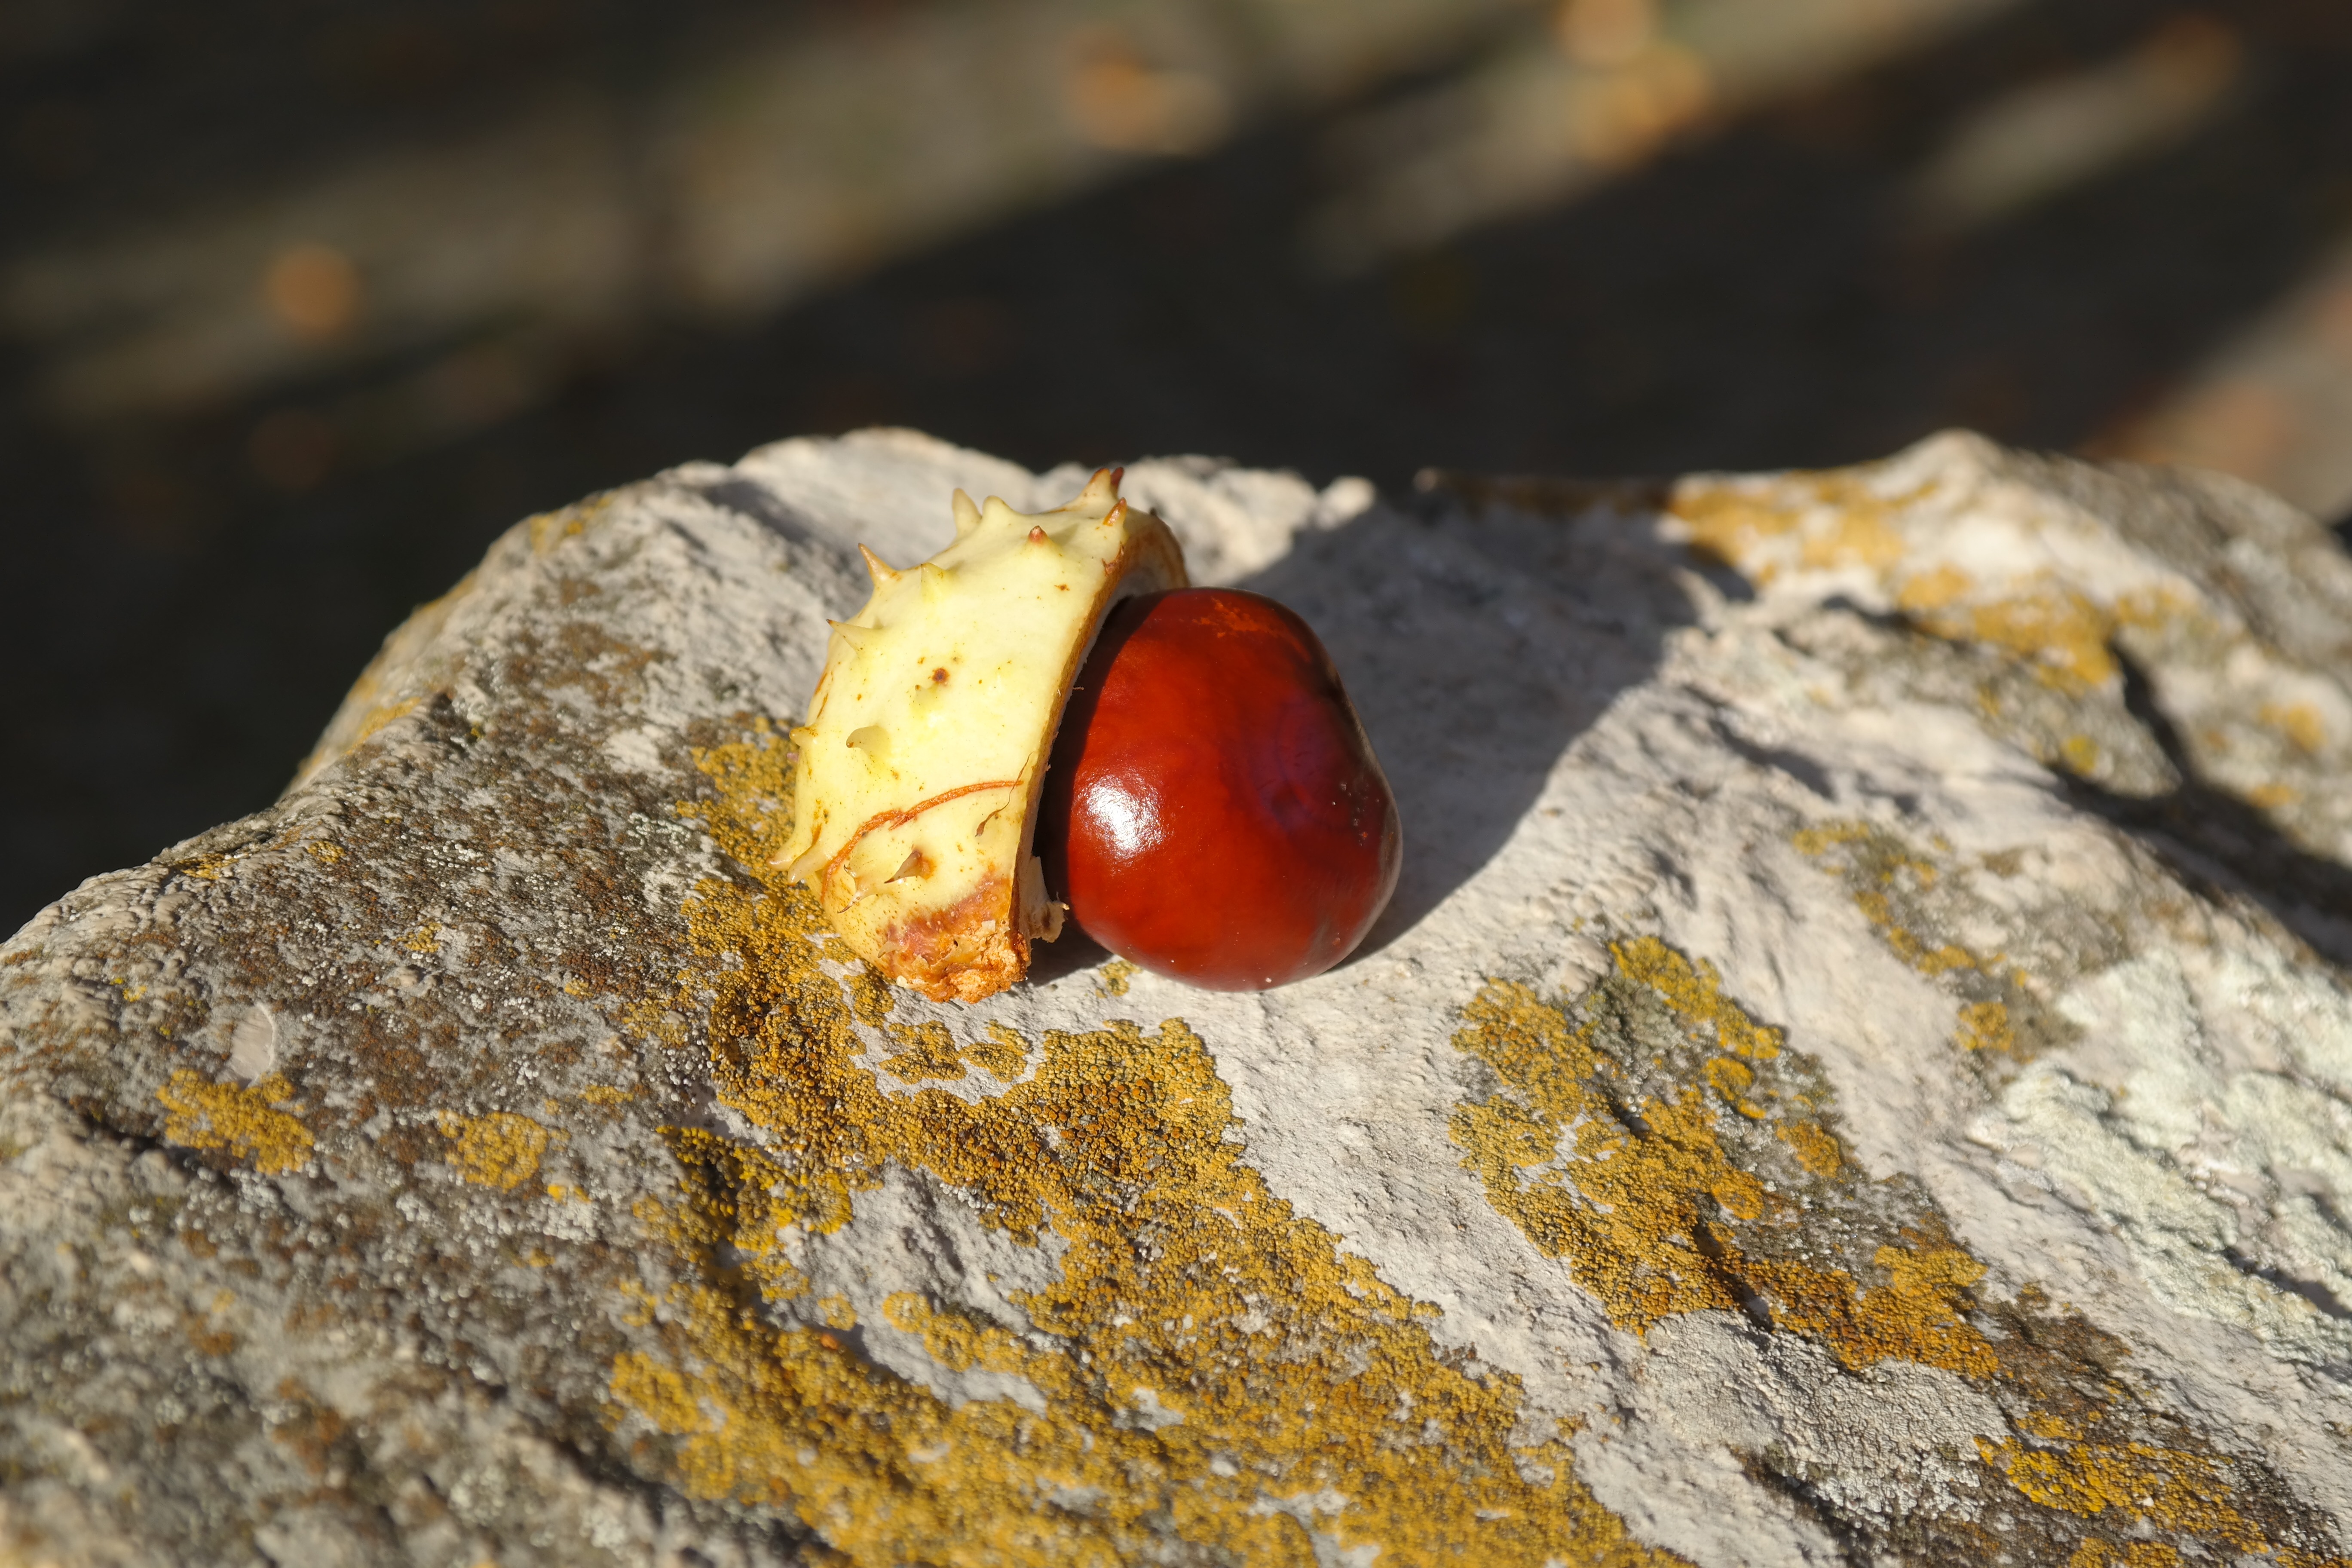
nature, rock, prickly, plant, fruit, leaf, flower, stone, ripe, wildlife, food, green, produce, autumn, brown, nut, yellow, flora, fauna, shell, close up, seeds, shiny, tree fruit, forest fruit, aesculus, chestnut, macro photography, autumn fruit, castanea, sleeve, buckeye, ordinary rosskastanie, common rosskastanie, white rosskastanie, aesculus hippocastanum